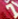
Number: 7